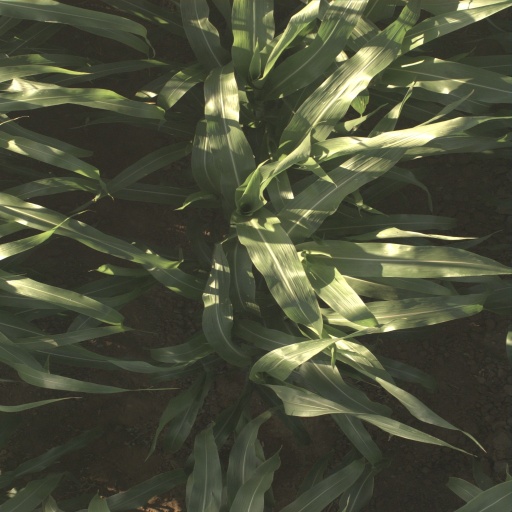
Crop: sorghum